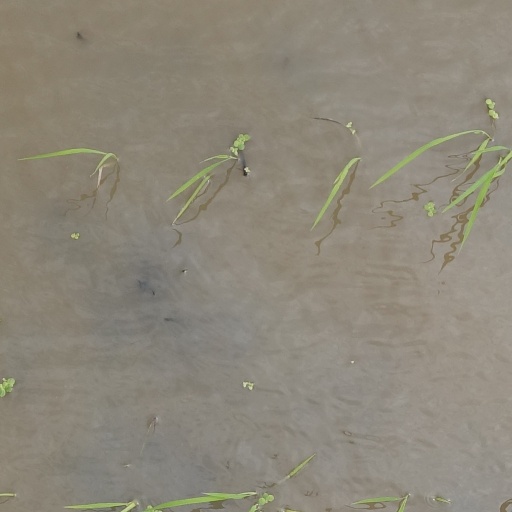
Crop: rice